House of Fabergé

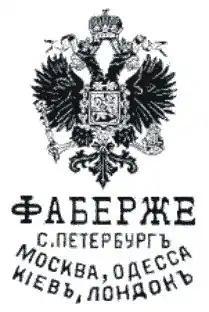
The firm's logo in 1908

The House of Fabergé was a jewellery firm founded in 1842 in Saint Petersburg, Russia, by Gustav Fabergé, using the accented name "Fabergé". Gustav's sonsPeter Carl and Agathonand grandsons followed him in running the business until the October Revolution in 1917. The firm was renowned for designing elaborate, jewel-encrusted Fabergé eggs for Russian emperors, as well as a range of other high-quality, intricate works.